North Molton

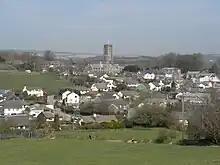
North Molton viewed from the southwest with Exmoor in the far distance

North Molton was a manor within the royal demesne until it was granted to a member of the la Zouche family by King John. In 1270 Roger la Zouche was granted a licence to hold a weekly market in the manor and an annual fair on All Saints' Day. The manor then passed through the St Maur family to the Bampfylde family, in the 15th century. Amyas Bampfylde (died 1626) built Court Hall—now demolished—to the immediate east of the church.